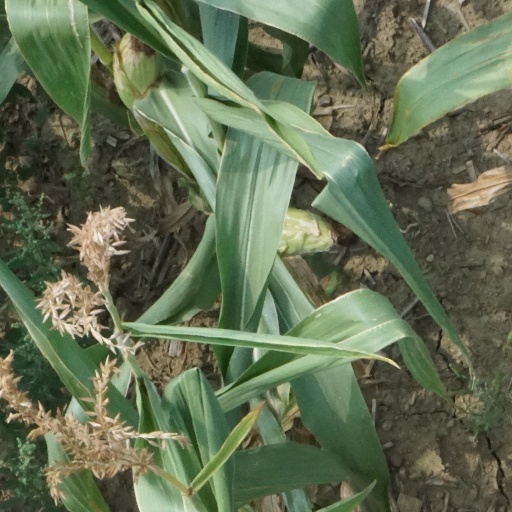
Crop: maize; corn